Poznań Town Hall

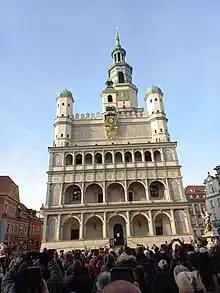
The goats bumping heads in Christmas costumes on New Year's Eve 2023

Another legend is associated with the "hejnał". This says that Bolko, son of the tower's trumpeter, once took care of a raven whose wing had been shot through. The boy was then awoken at night by a gnome wearing a crown and purple cape, who thanked the boy for his kindness and handed him a small gold trumpet, telling him to blow it when in danger. After these words the gnome transformed into a raven and flew away. Years later, after Bolko had taken his father's place as trumpeter, when an attacking army was scaling Poznań's walls, Bolko remembered the present, ran to the top of the tower and began to play the trumpet. Dark clouds began to gather on the horizon, which turned out to be an enormous flock of ravens that fell upon the attacking army and forced it to retreat. The trumpet was lost when Bolko dropped it in his astonishment, but the call which he played is still performed.